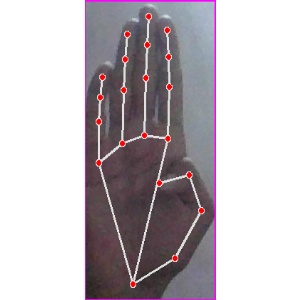
अक्षर: झ